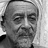
Emotion: neutral